Alexandru Ioan Cuza National College (Focșani)

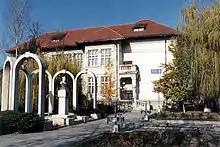
Alexandru Ioan Cuza National College

Alexandru Ioan Cuza National College is a high school in Focșani, Vrancea County, Romania. It was founded in 1864, after Alexandru Ioan Cuza, the first "Domnitor" of the United Principalities of Moldavia and Wallachia, enacted a Law on Education, establishing tuition-free and compulsory public education for primary schools.